Denmark

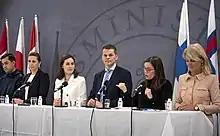
Danish prime minister Mette Frederiksen (second from left) with foreign counterparts at the Nordic Council in Copenhagen, 2021

Denmark is a representative democracy with universal suffrage. Membership of the Folketing is based on proportional representation of political parties, with a 2% electoral threshold. Denmark elects 175 members to the Folketing, with Greenland and the Faroe Islands electing an additional two members each—179 members in total. Parliamentary elections are held at least every four years, but it is within the powers of the prime minister to ask the monarch to call for an election before the term has elapsed. On a vote of no confidence, the Folketing may force a single minister or an entire government to resign.